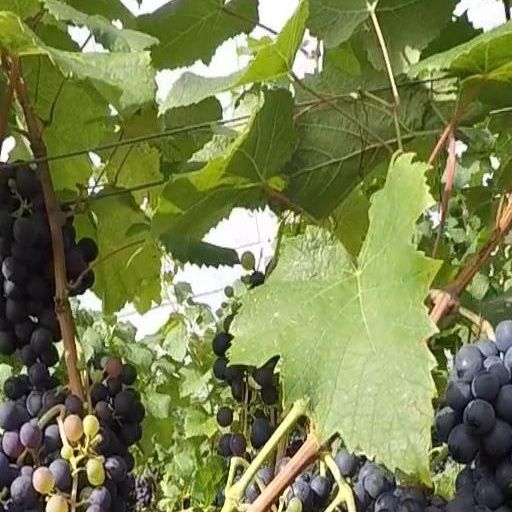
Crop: grape